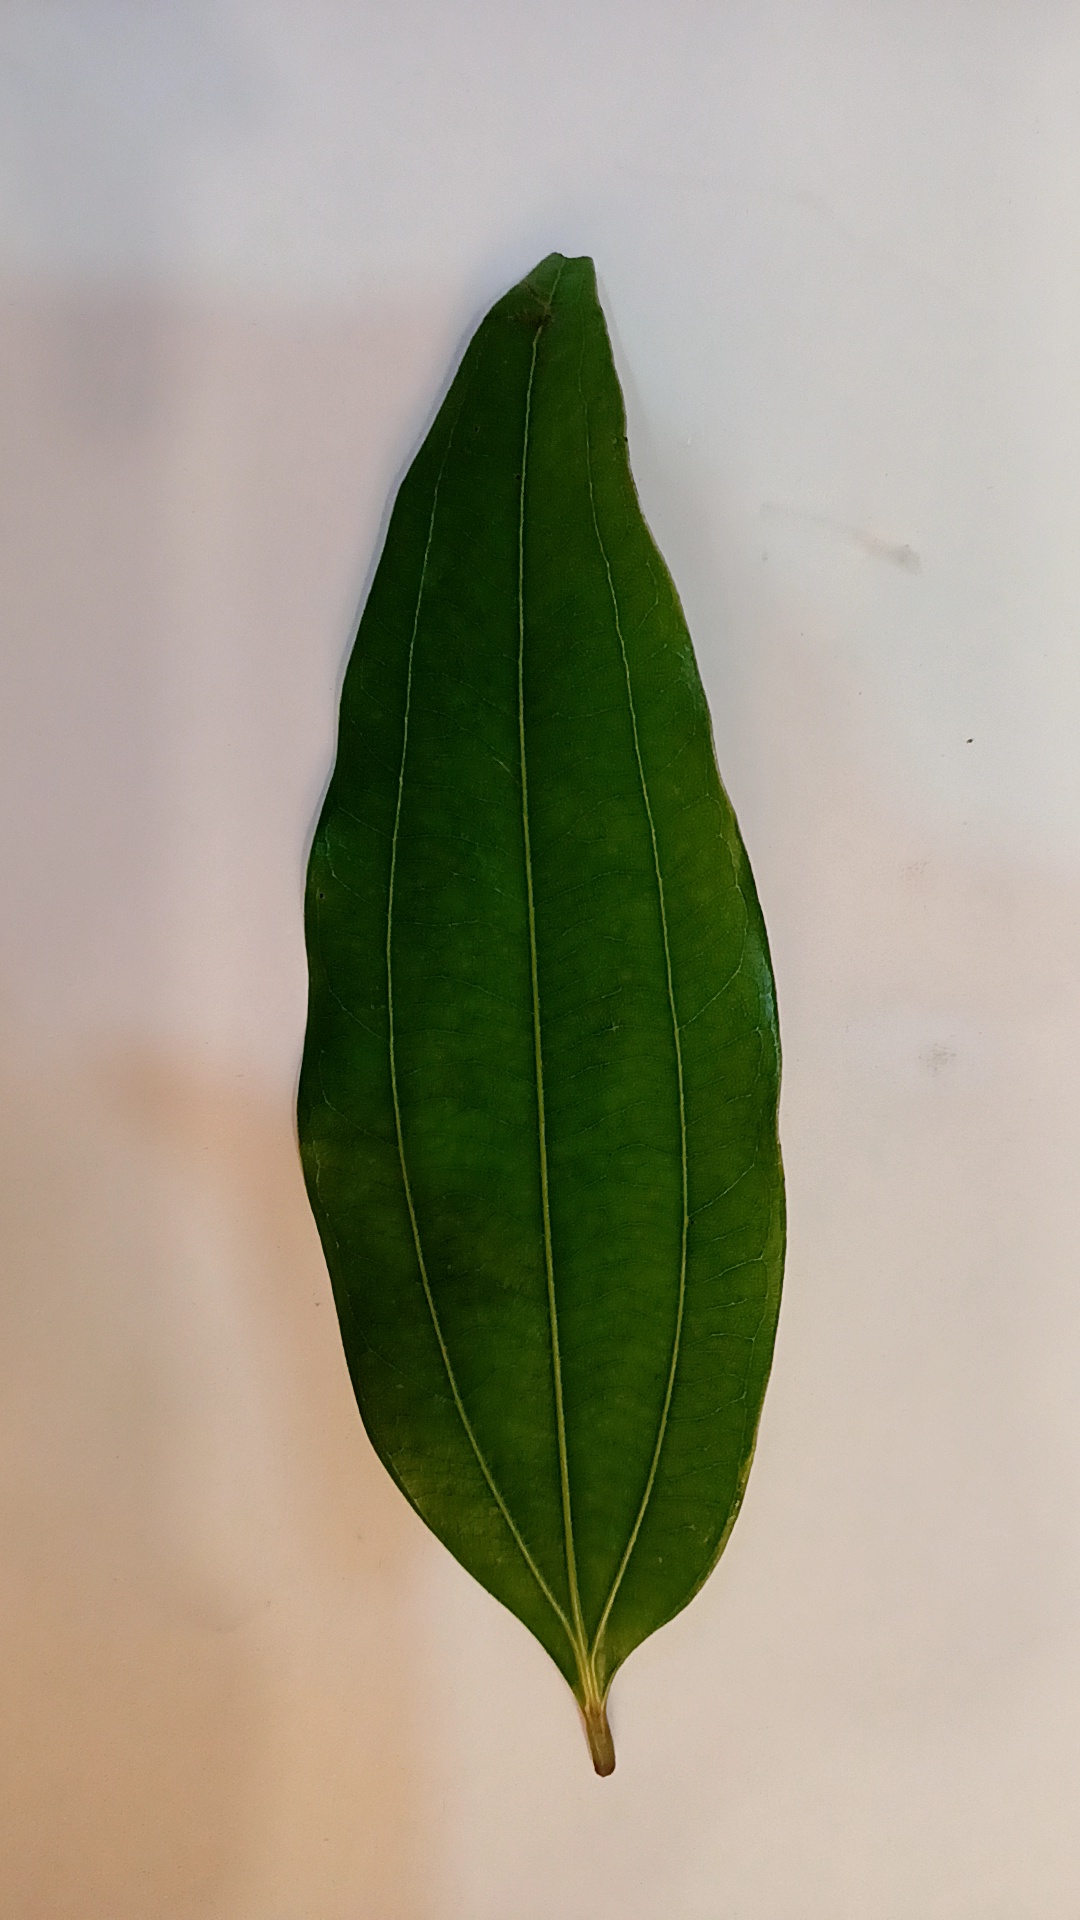
Label: Healthy